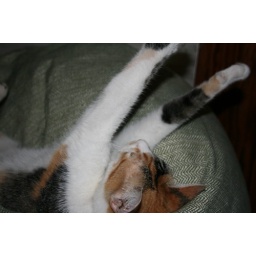
Cali sound asleep in the dog bed